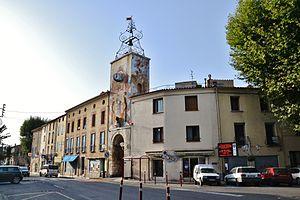
La tour de l'horloge, dans le centre d'Estagel (Pyrénées-Orientales, France)
Estagel est une commune française située dans le département des Pyrénées-Orientales, en région Occitanie.